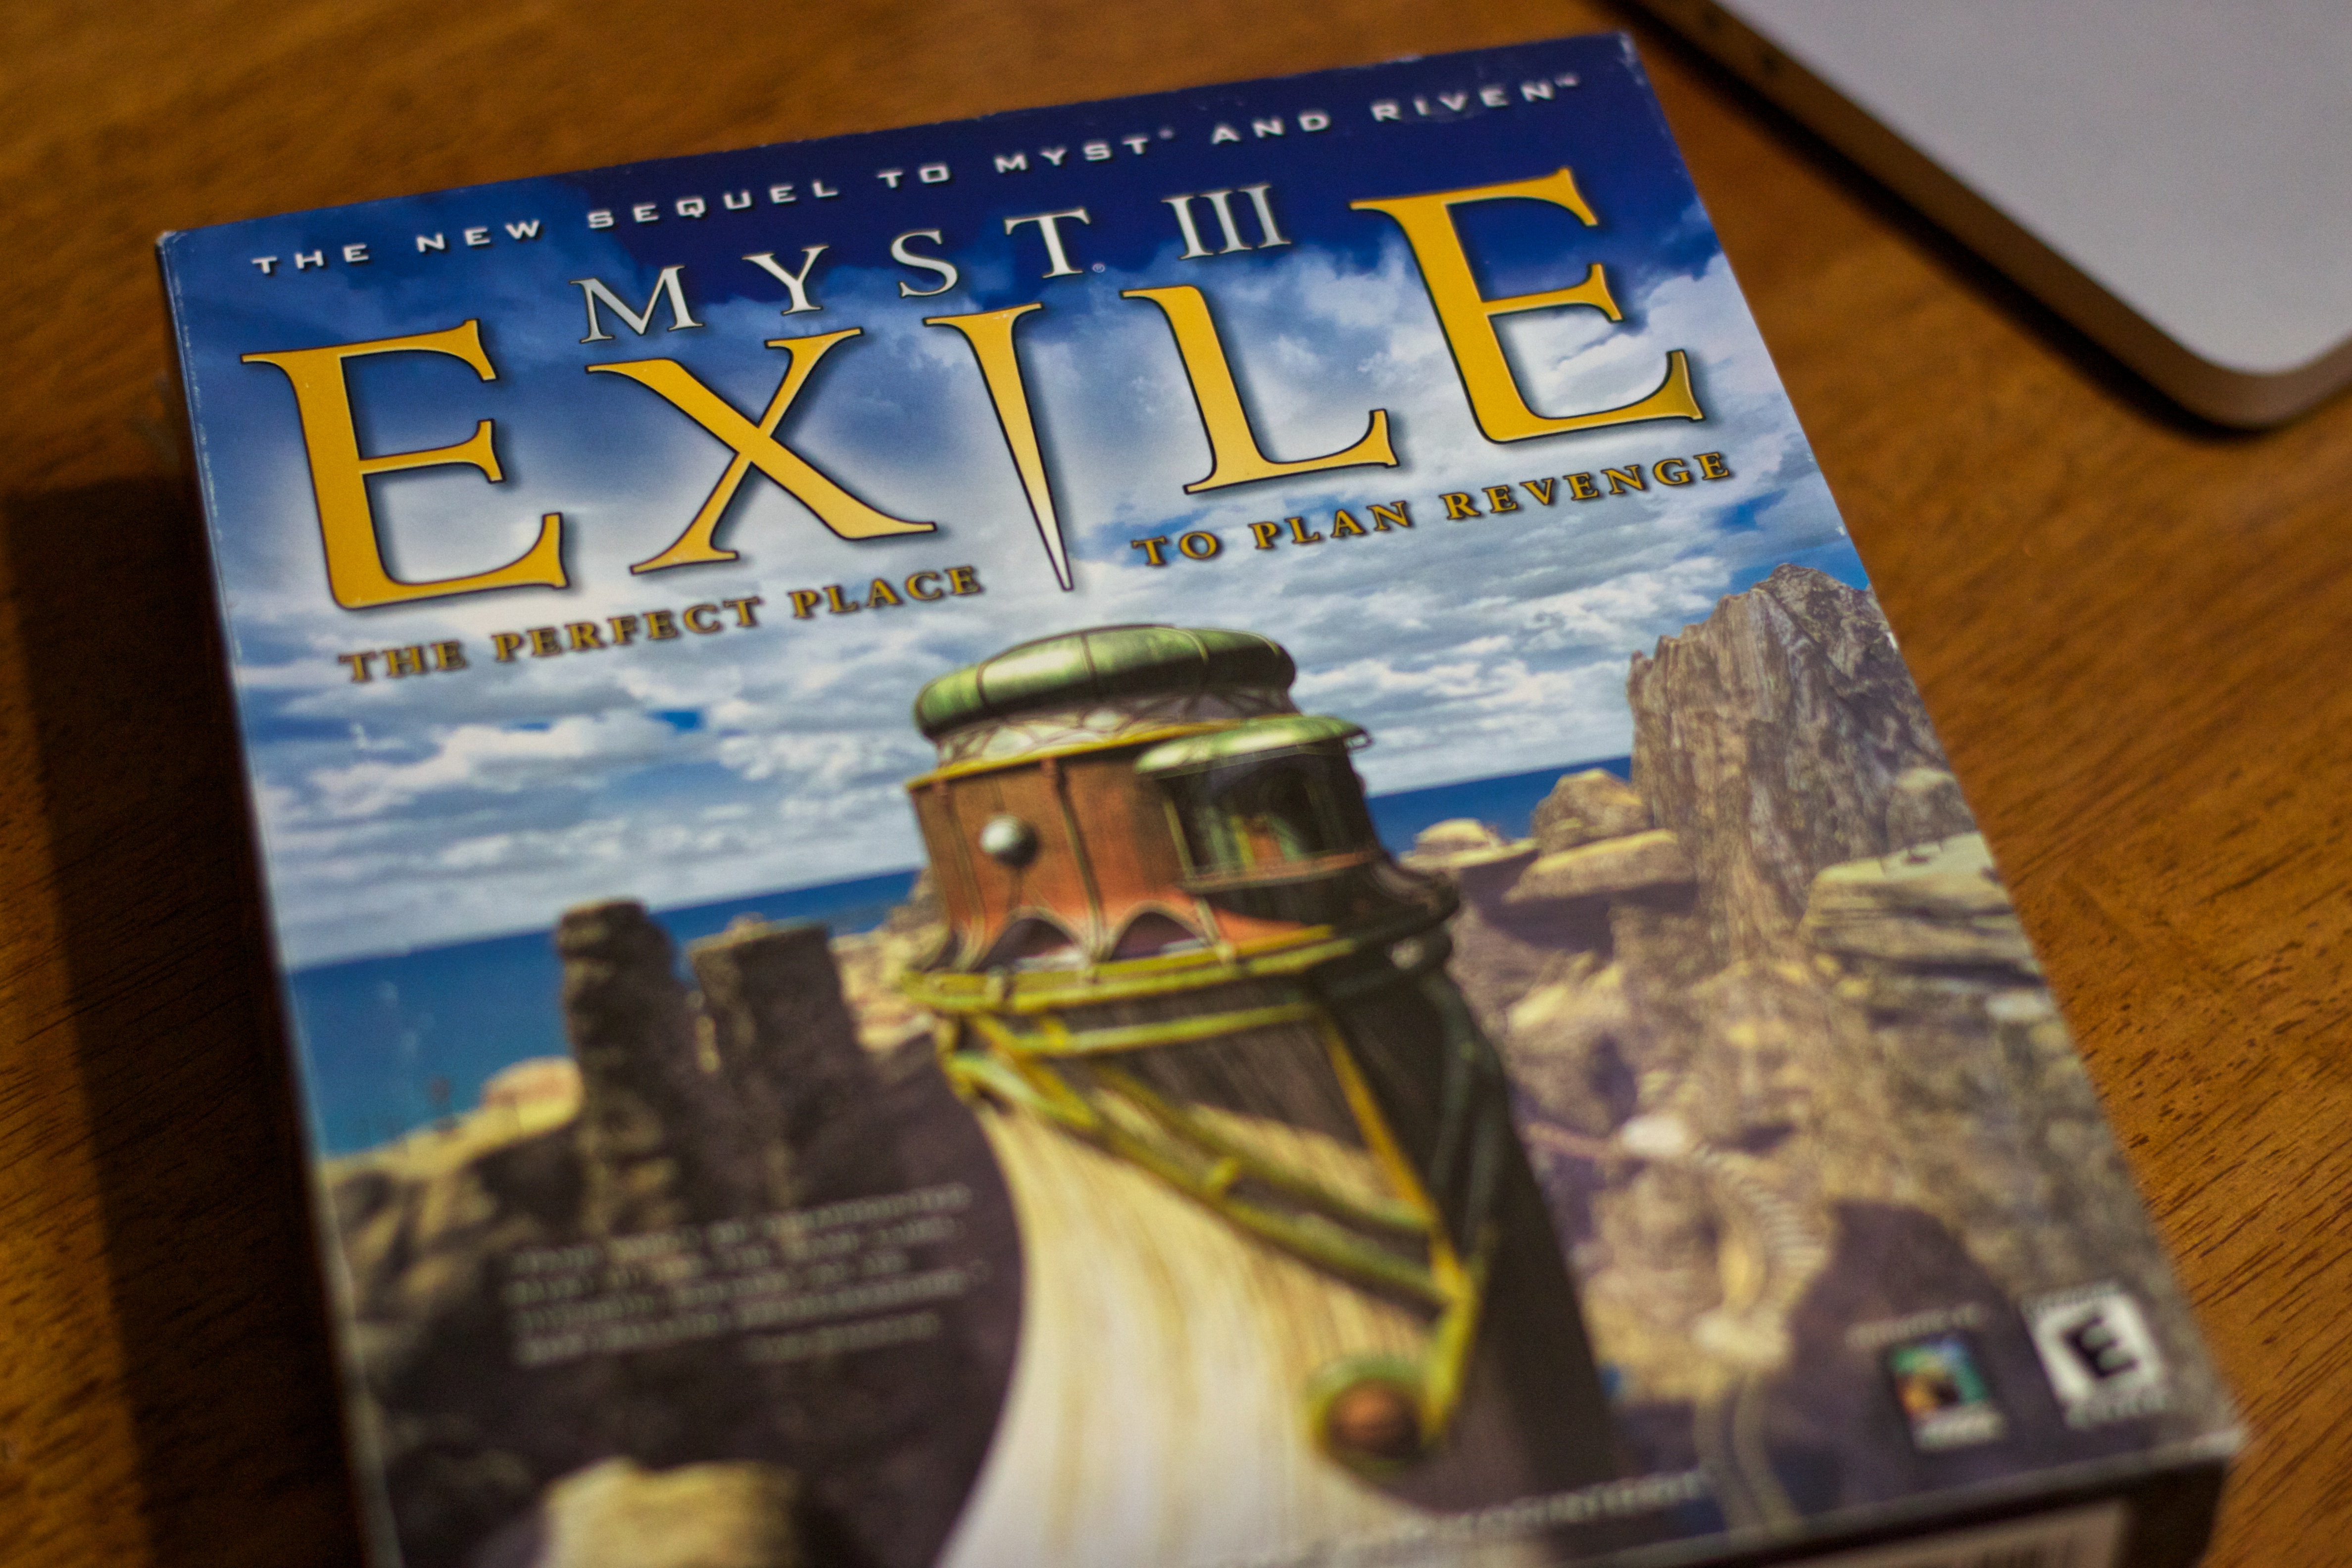
technology, game, gadget, myst, 2010365